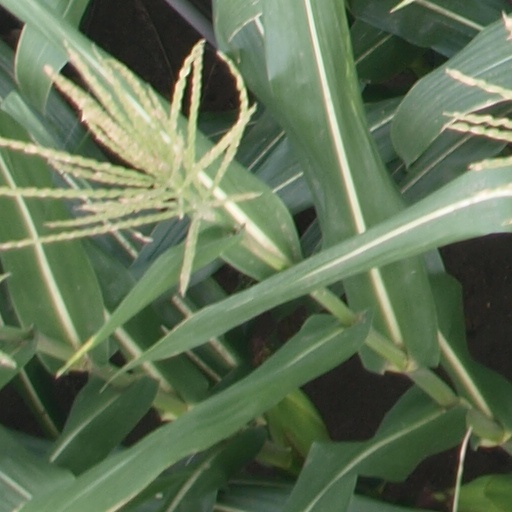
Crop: maize; corn